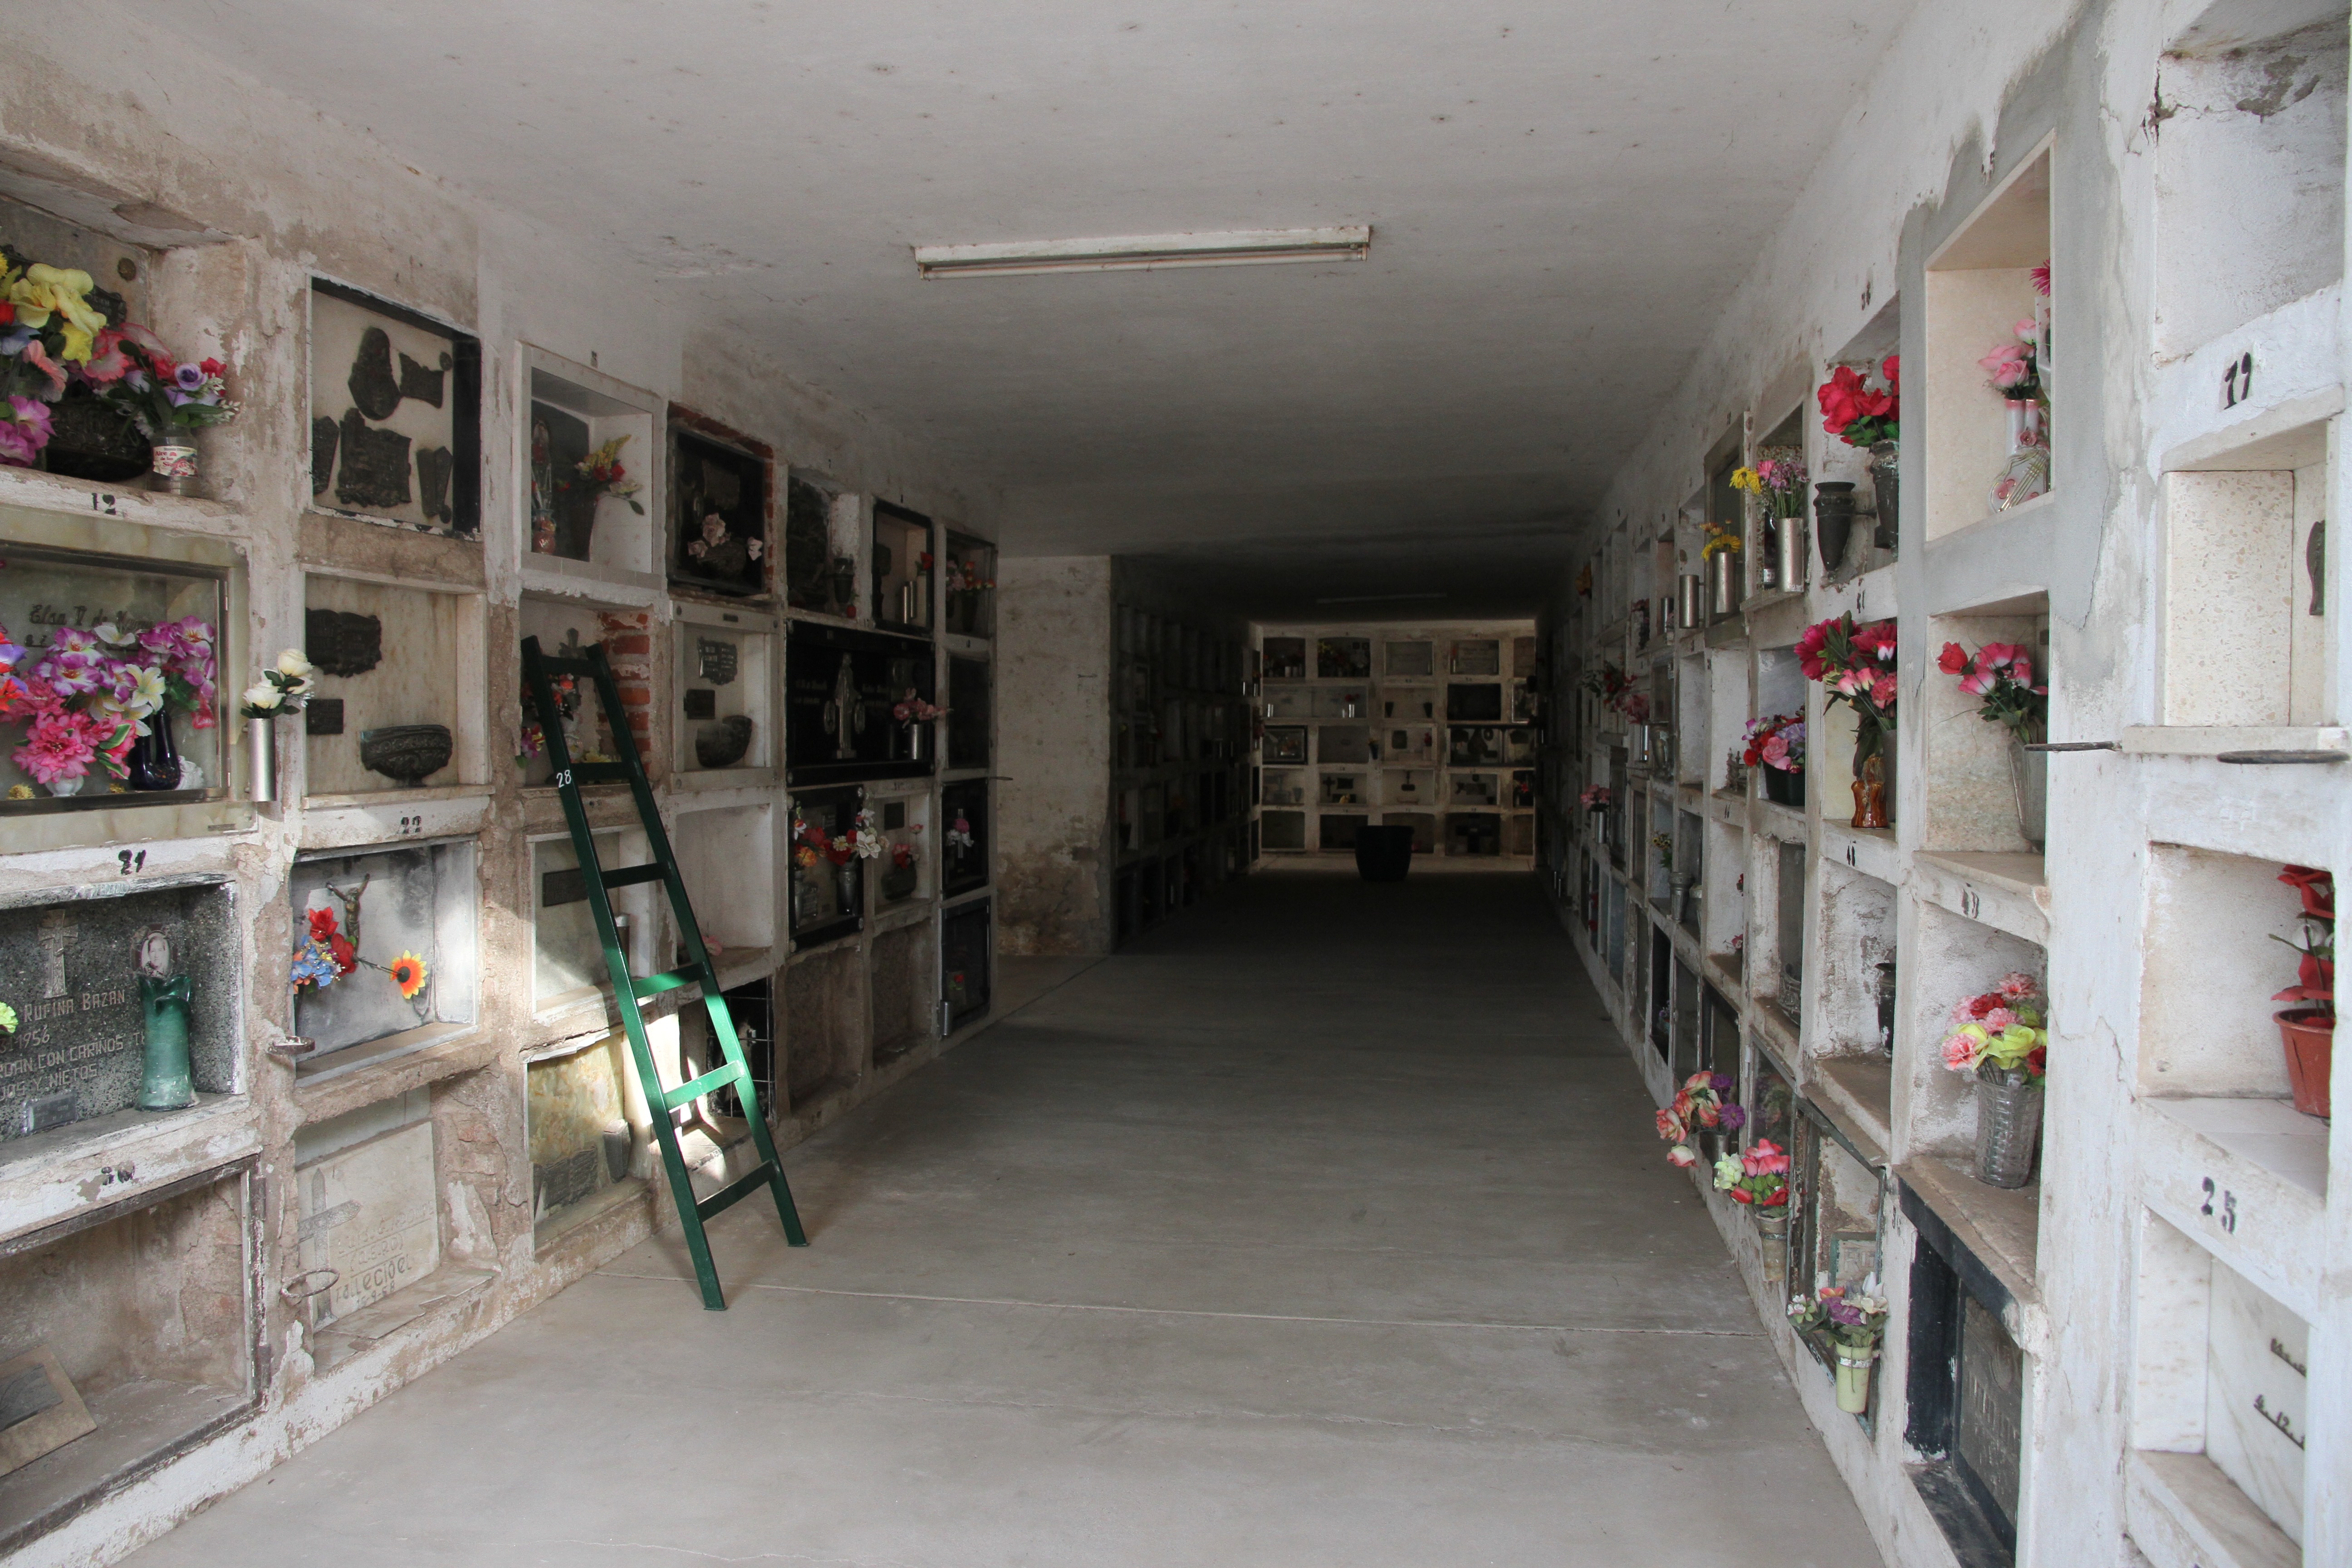
building, cemetery, interior design, art, graves, tombstones